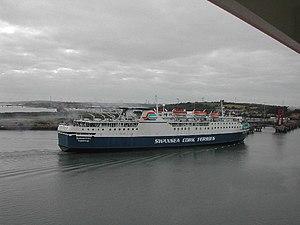
Ringaskiddy est un village irlandais situé dans le comté de Cork, sur la rive ouest du Cork Harbour. Au cours du XXe siècle, ce village de pêcheurs est devenu un important port de passagers pour la France, ainsi qu'un grand centre industriel.